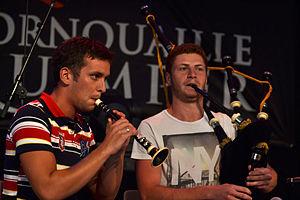
Couple Braz Le Grand / De Jacquelot participant au Trophée de la Plume de Paon le samedi 27 juillet 2013 à l'espace Saint-Corentin lors du festival de Cornouaille.
Le Trophée Plume de Paon est un concours de musique bretonne organisé à Quimper depuis 1949 dans le cadre des Fêtes de Cornouaille. Son but est de mettre en valeur des répertoires de danse par les qualités d'interprétation des sonneurs, qui forment des couples comprenant une bombarde et une cornemuse.